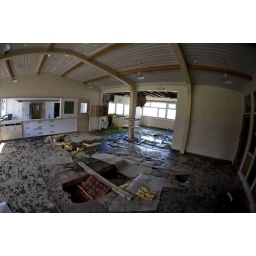
Mattress in the floor (this building smelt terrible so we didnt spend long in it)